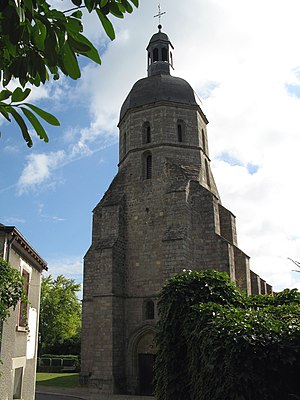
8. etape af Tour de France 2011
Katedralen i startbyen Aigurande.
Ottende etape af Tour de France 2011 var en 189 km lang kuperet etape. Den blev kørt den 9. juli fra Aigurande til Super Besse.